Unalakleet, Alaska

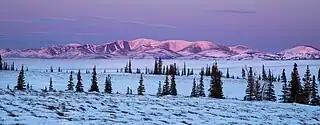
Images taken near Unalakleet show very few trees, reflecting the subarctic and polar boundaries.

Unalakleet is located on the Norton Sound of the Bering Sea at the mouth of the Unalakleet River, southeast of Nome and northwest of Anchorage. Unalakleet has a subarctic climate (Koppen: "Dfc") with considerable maritime influences. Winters are cold and dry. Average summer temperatures range ; winter temperatures range from . Precipitation averages annually, with of snow.